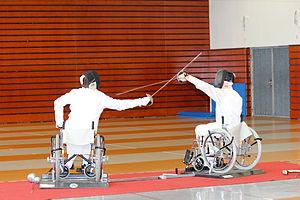
Un handisport est un sport dont les règles ont été aménagées pour qu'il puisse être pratiqué par des personnes ayant un handicap physique ou sensoriel. On nomme sport adapté les sports pratiqués par les personnes ayant un handicap mental. Beaucoup de ces sports sont basés sur des sports existants. Toutefois, certains sports ont été créés spécifiquement pour les personnes handicapées et n'ont pas d'équivalent en sport valide.